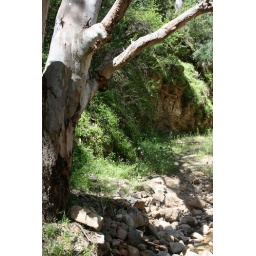
I see the textures in the tree trunk, rocks and rock face.